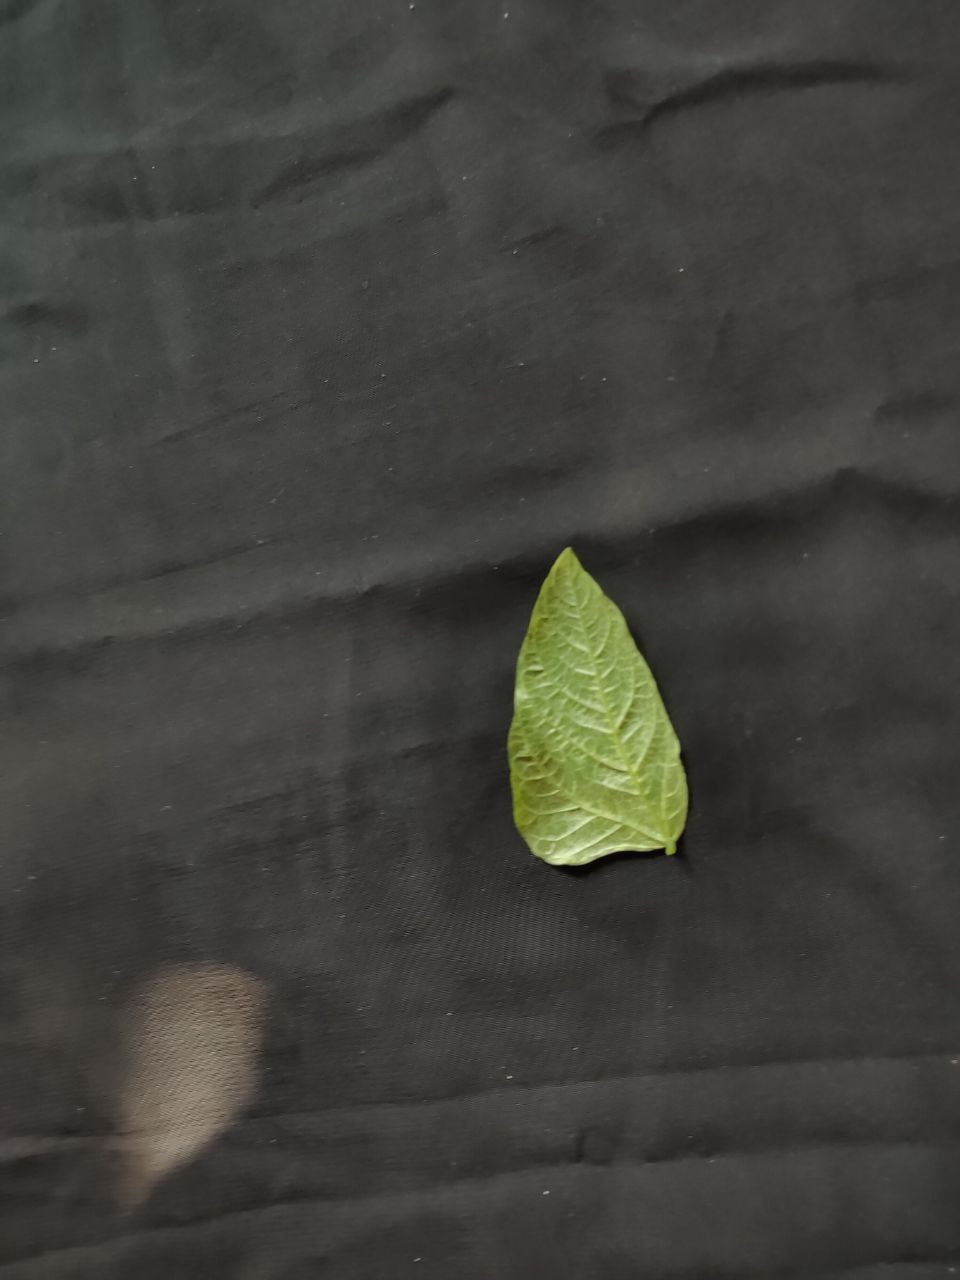
Crop: cowpea
Leaf condition: Mosaic Virus